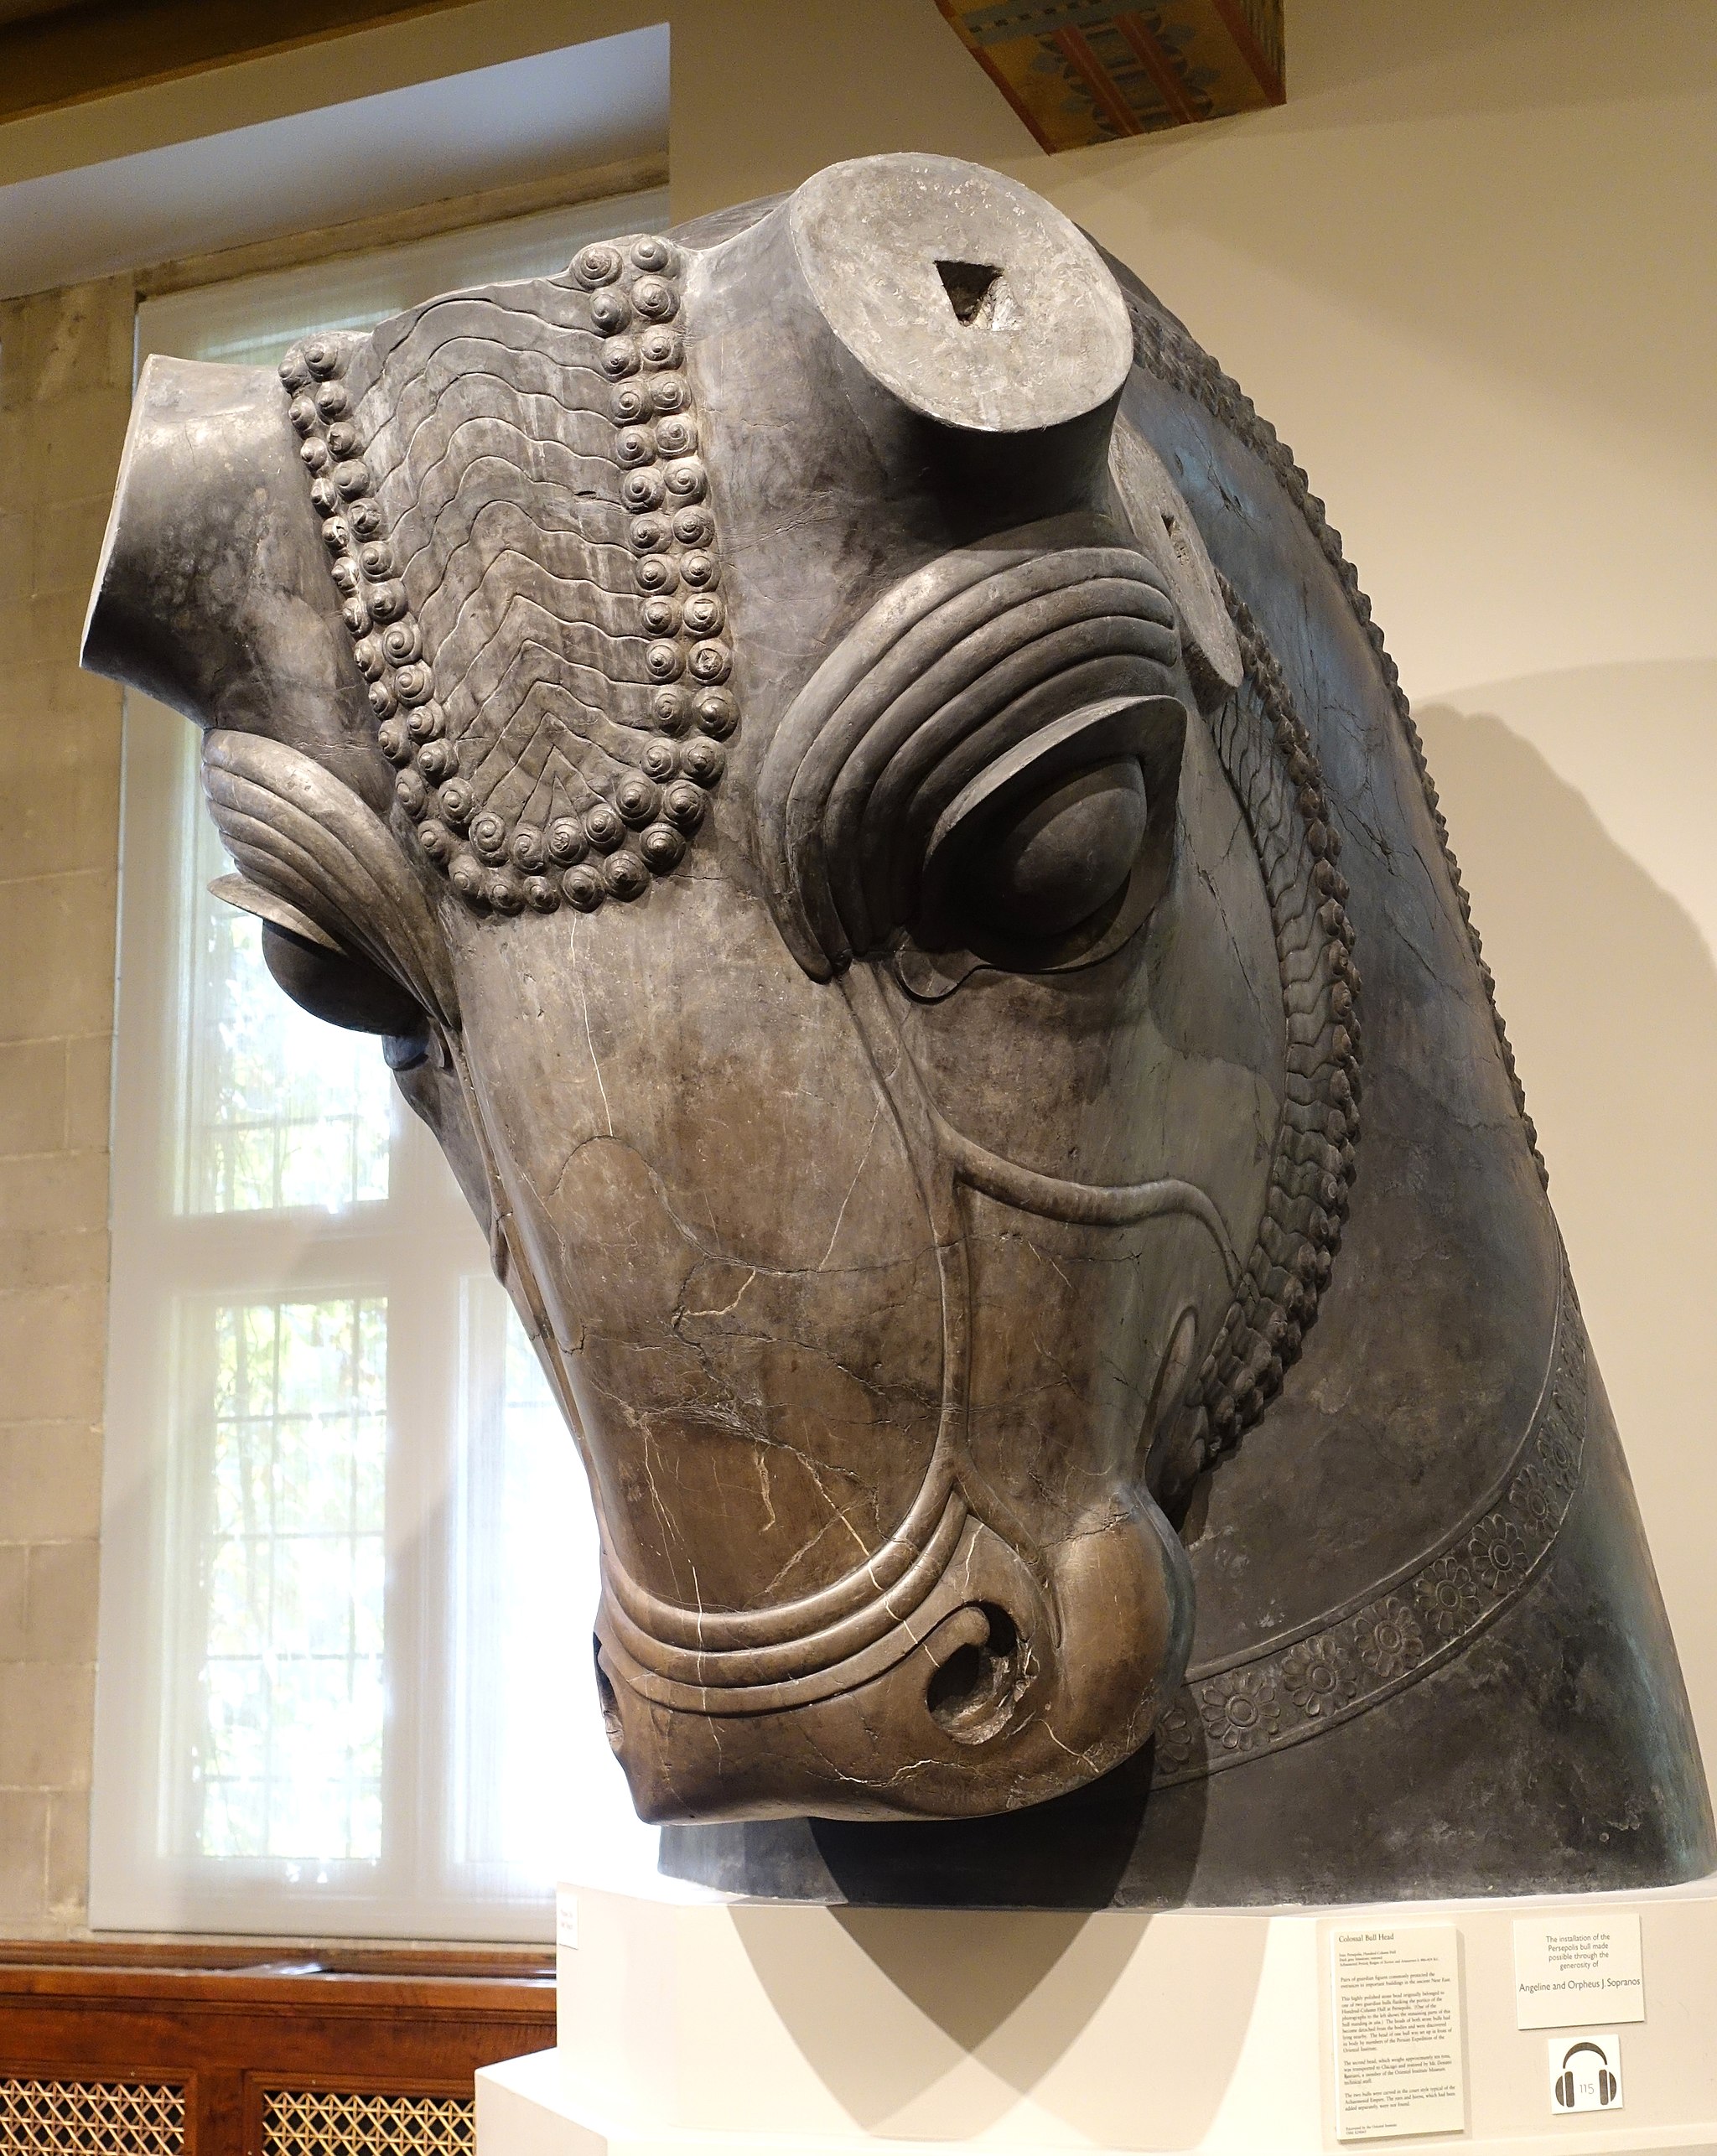
Title: Colossal Bull Head, Iran, Persepolis, Hundred-Column Hall, Achaemenid Period, reigns of Xerxes and Artaxerxes I, 486-425 BC, restored limestone - Oriental Institute Museum, University of Chicago - DSC07935
Description: Exhibit in the Oriental Institute Museum, University of Chicago, Chicago, Illinois, USA. This work is old enough so that it is in the public domain. Photography was permitted in the museum without restriction
Date: 2014-08-22 16:31:59
Categories: CC-Zero, Self-published work, Files uploaded by Daderot, Persian bull statue from Persepolis (Oriental institute, Chicago)